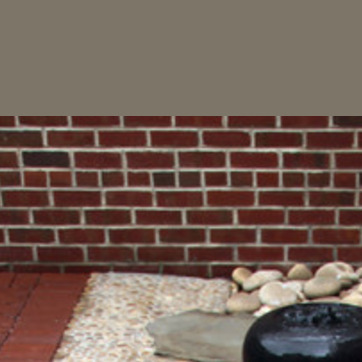
Material: brick